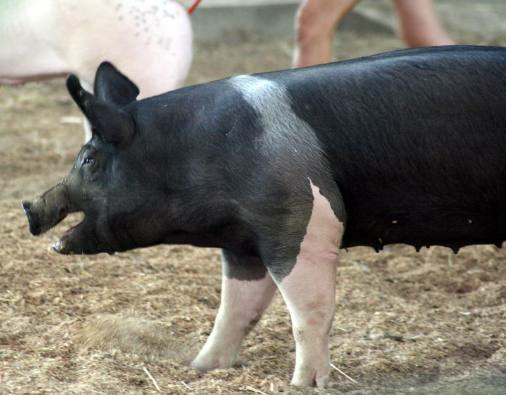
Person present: No